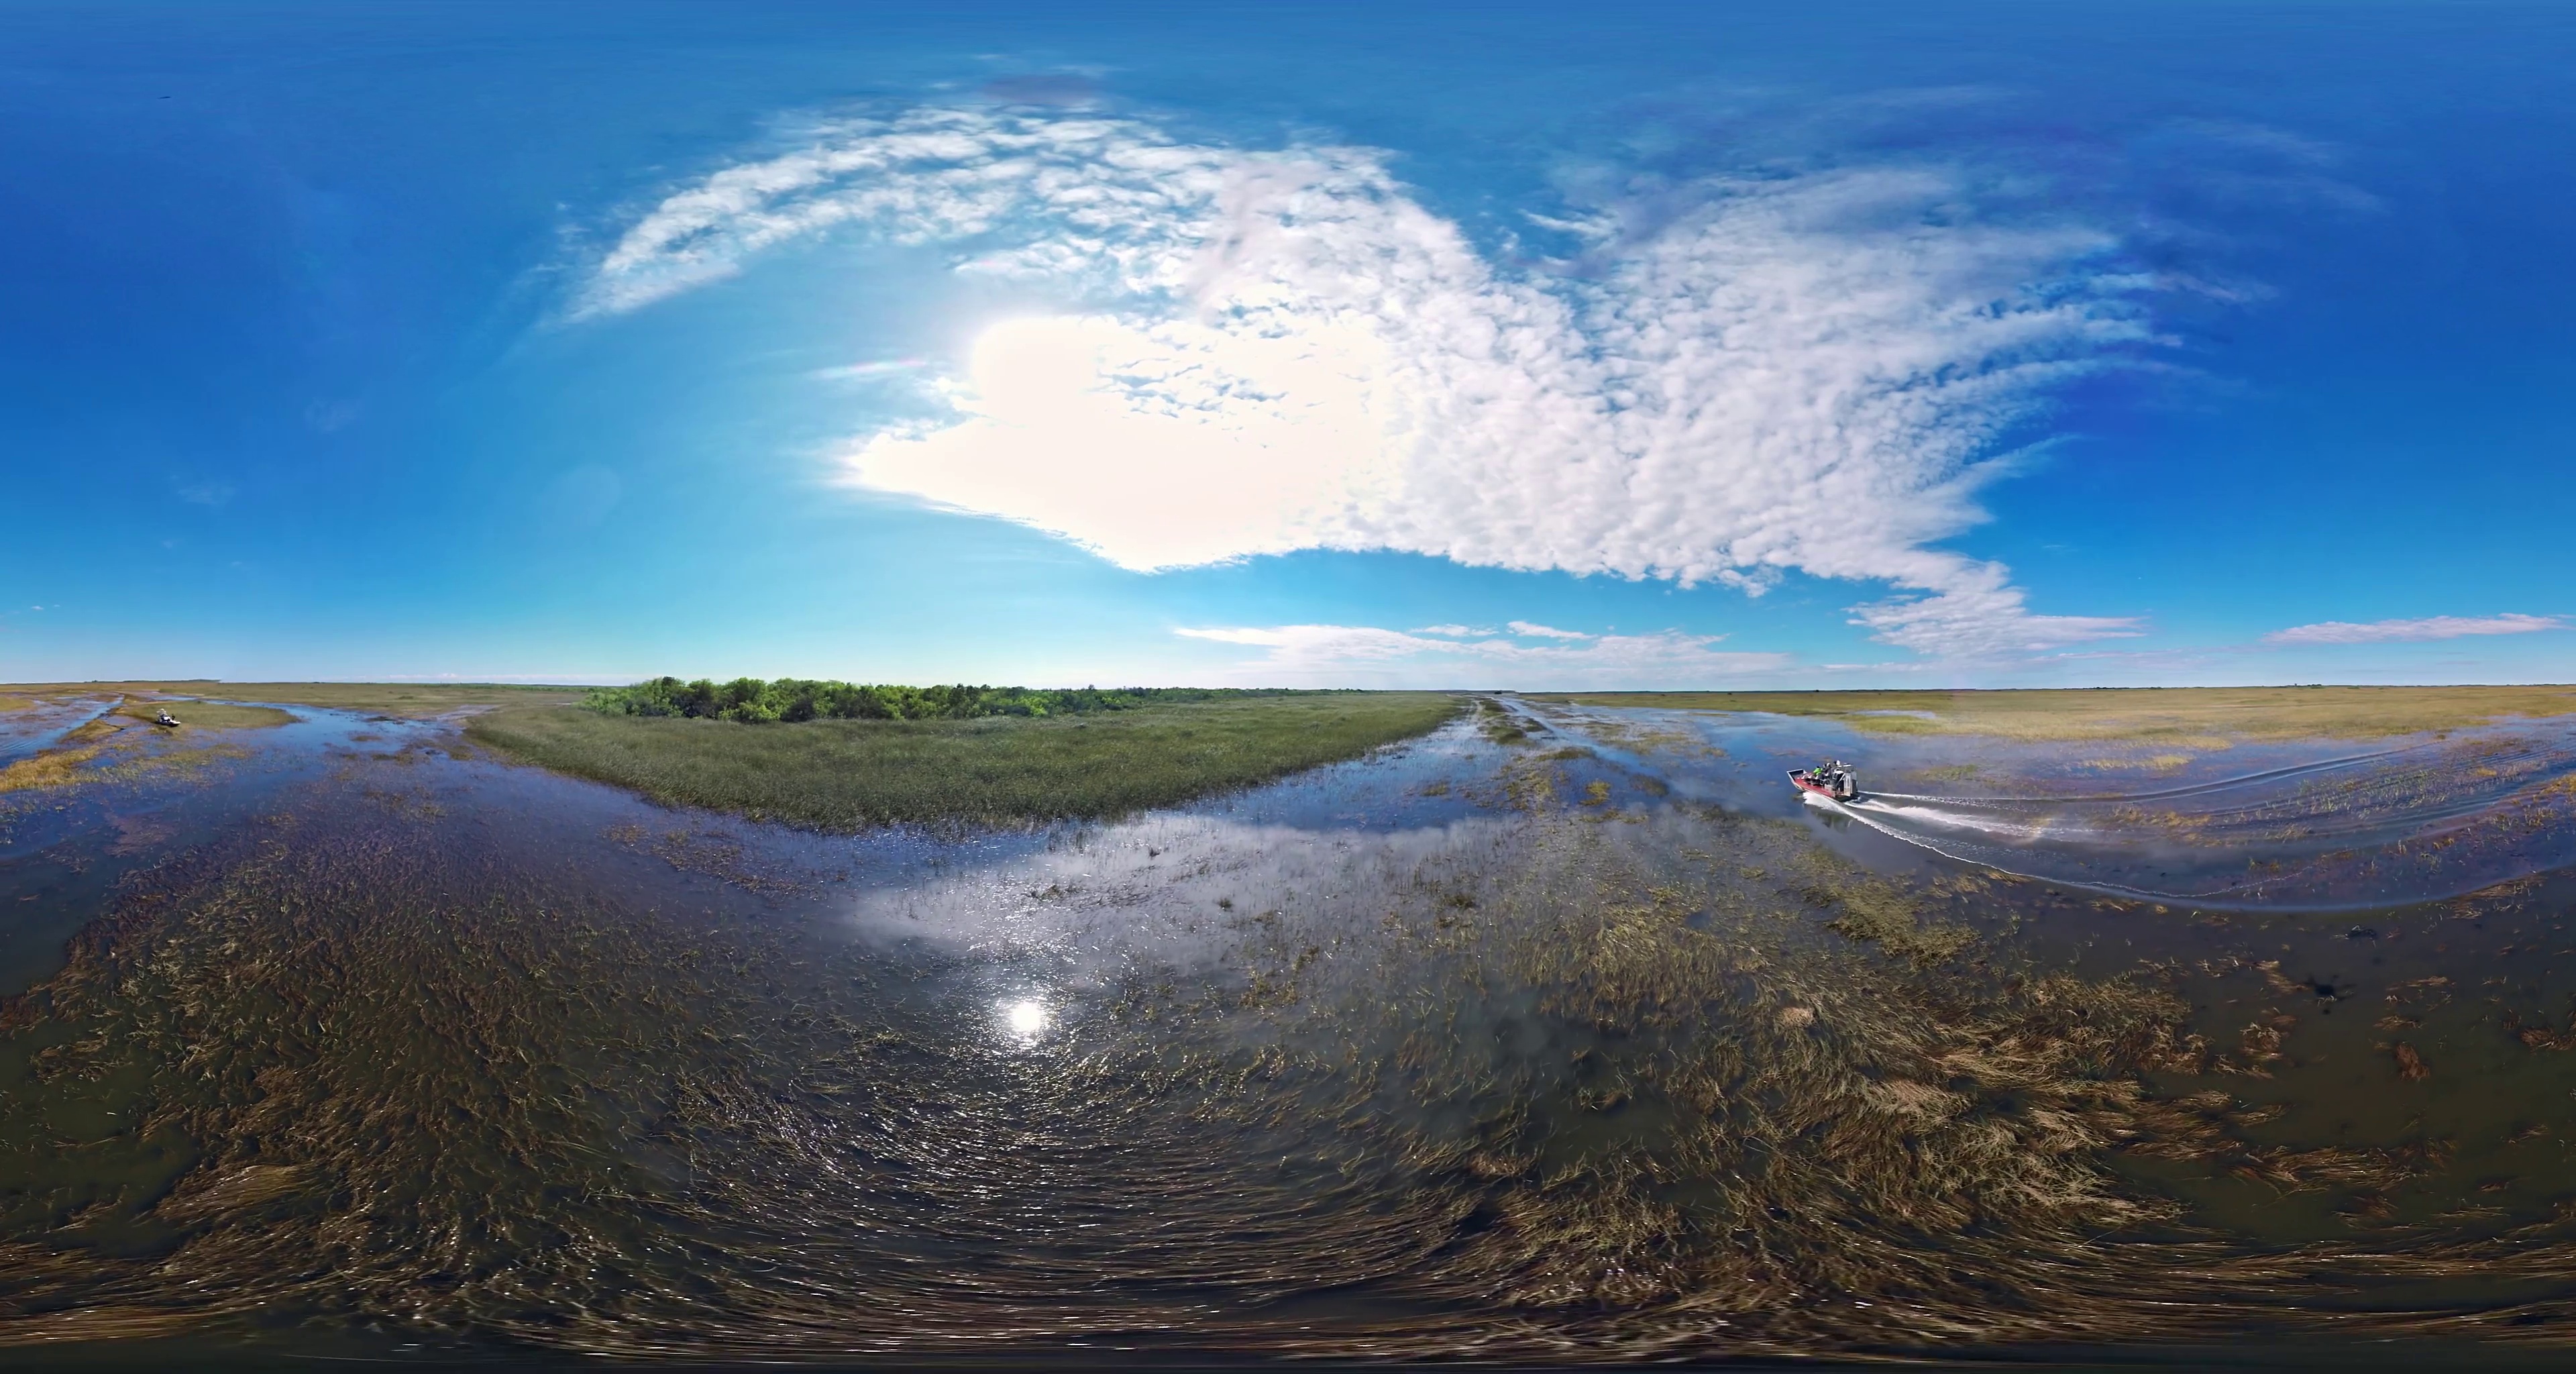
Referred object: small boat on the water

Referred object: the small red motorboat